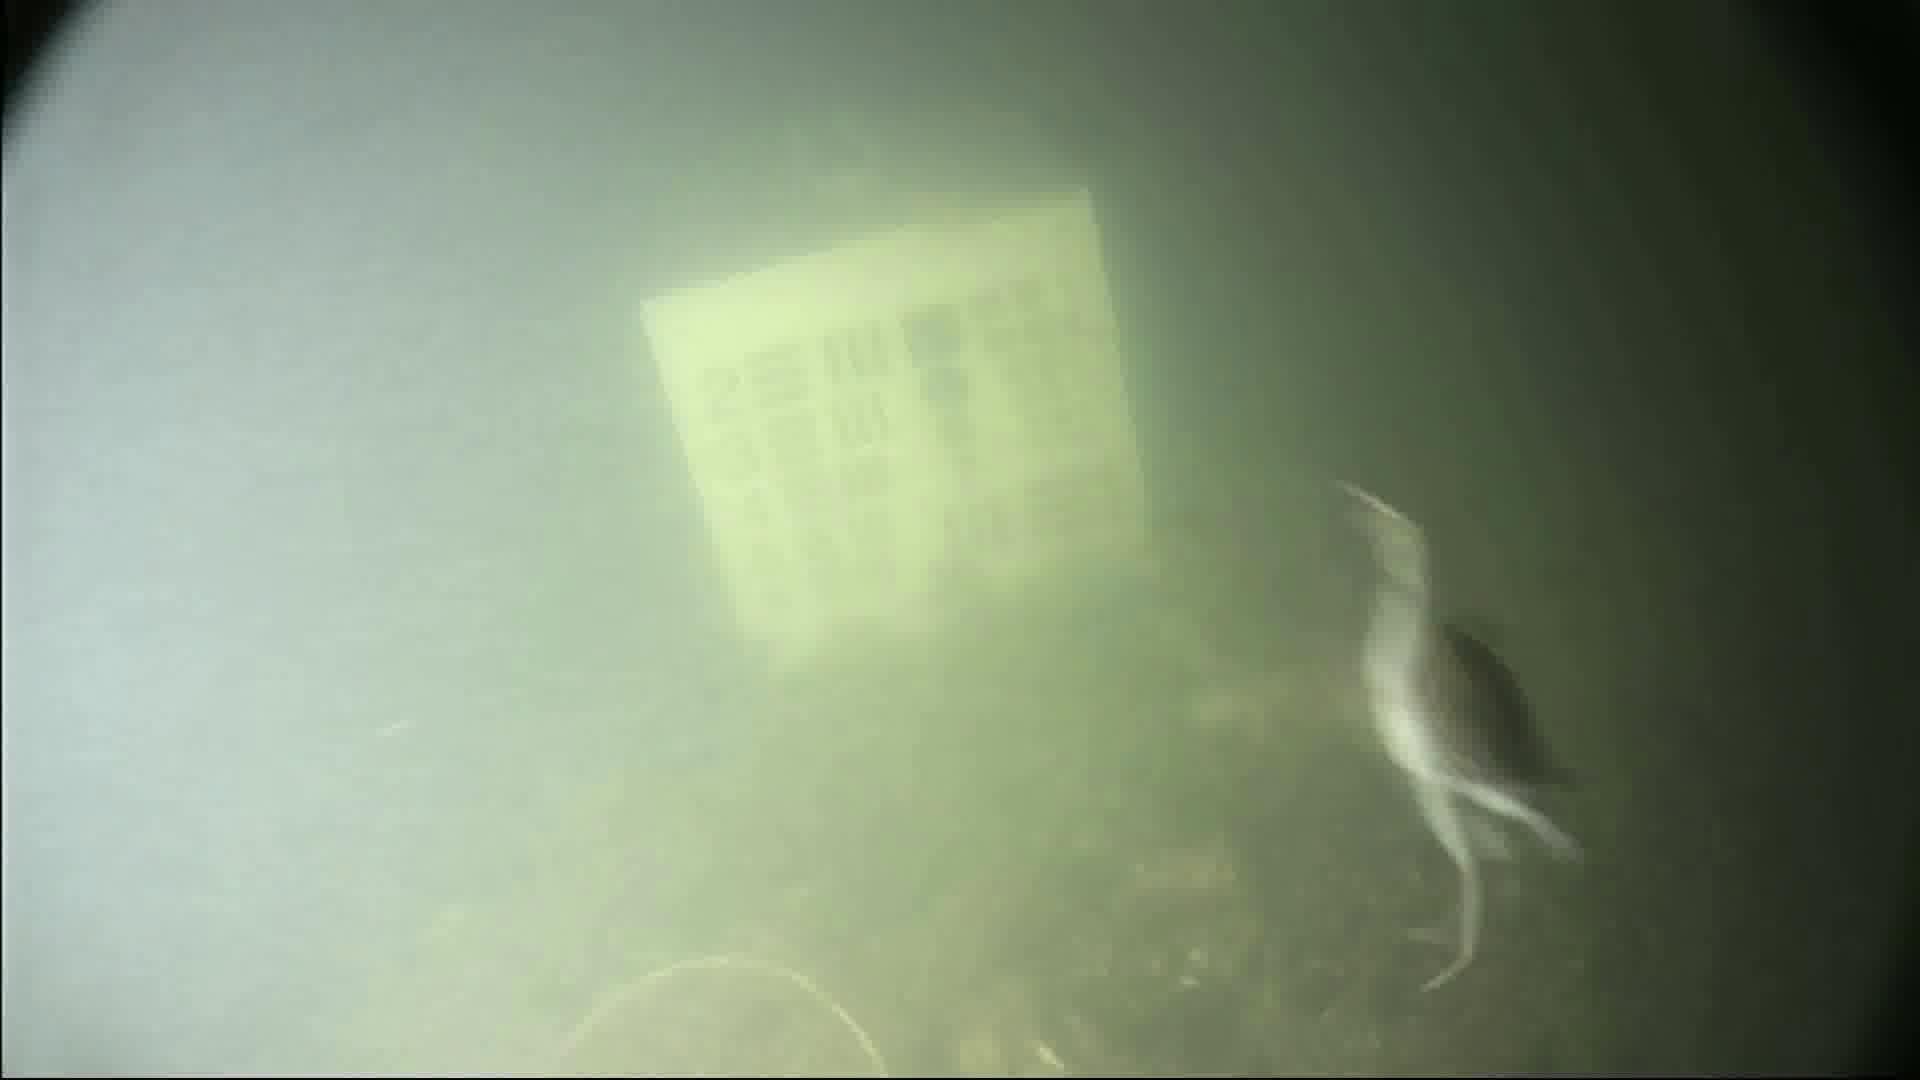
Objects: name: crab